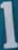
Number: 1